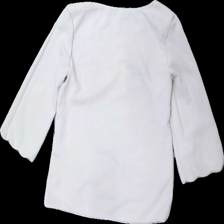
View: back
Type: Top
Category: Ladies
Brand: H&M
Colors: White
Material: 100% polyester
Cut: Regular
Size: 34
Season: All
Stains: Major
Damage location: middle center
Damage 2 location: top left
Damage 3 location: top right
Price range: <50
Recommended usage: Remake
Description: vit tröja, missfärgad
Comment: missfärgad